The Manchester Rambler

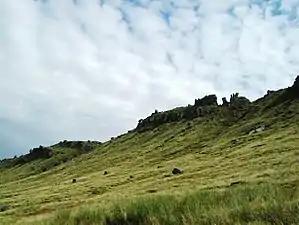
Kinder Scout was part of a private estate in 1932.

In his biographer Ben Harker's view, "It would be difficult to overstate the extent to which MacColl was shaped by the 1930s." MacColl was a keen rambler, travelling out of Manchester by bus into the Peak District, like thousands of other young unemployed people with time on their hands. For MacColl, rambling was integral to his politics; he did not simply find nature beautiful and the urban world ugly: instead, it was an objective of the hoped-for revolution: